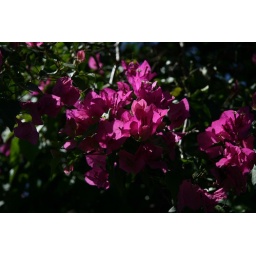
Close-ups of some flowers I came across during my field visits in Uganda